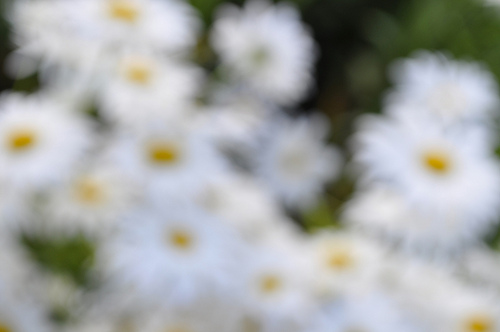
Flower: daisy